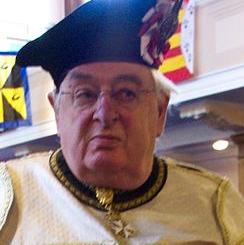
Age: 76